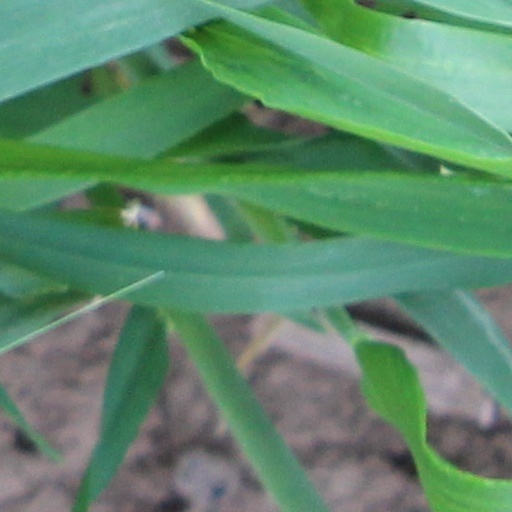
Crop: wheat